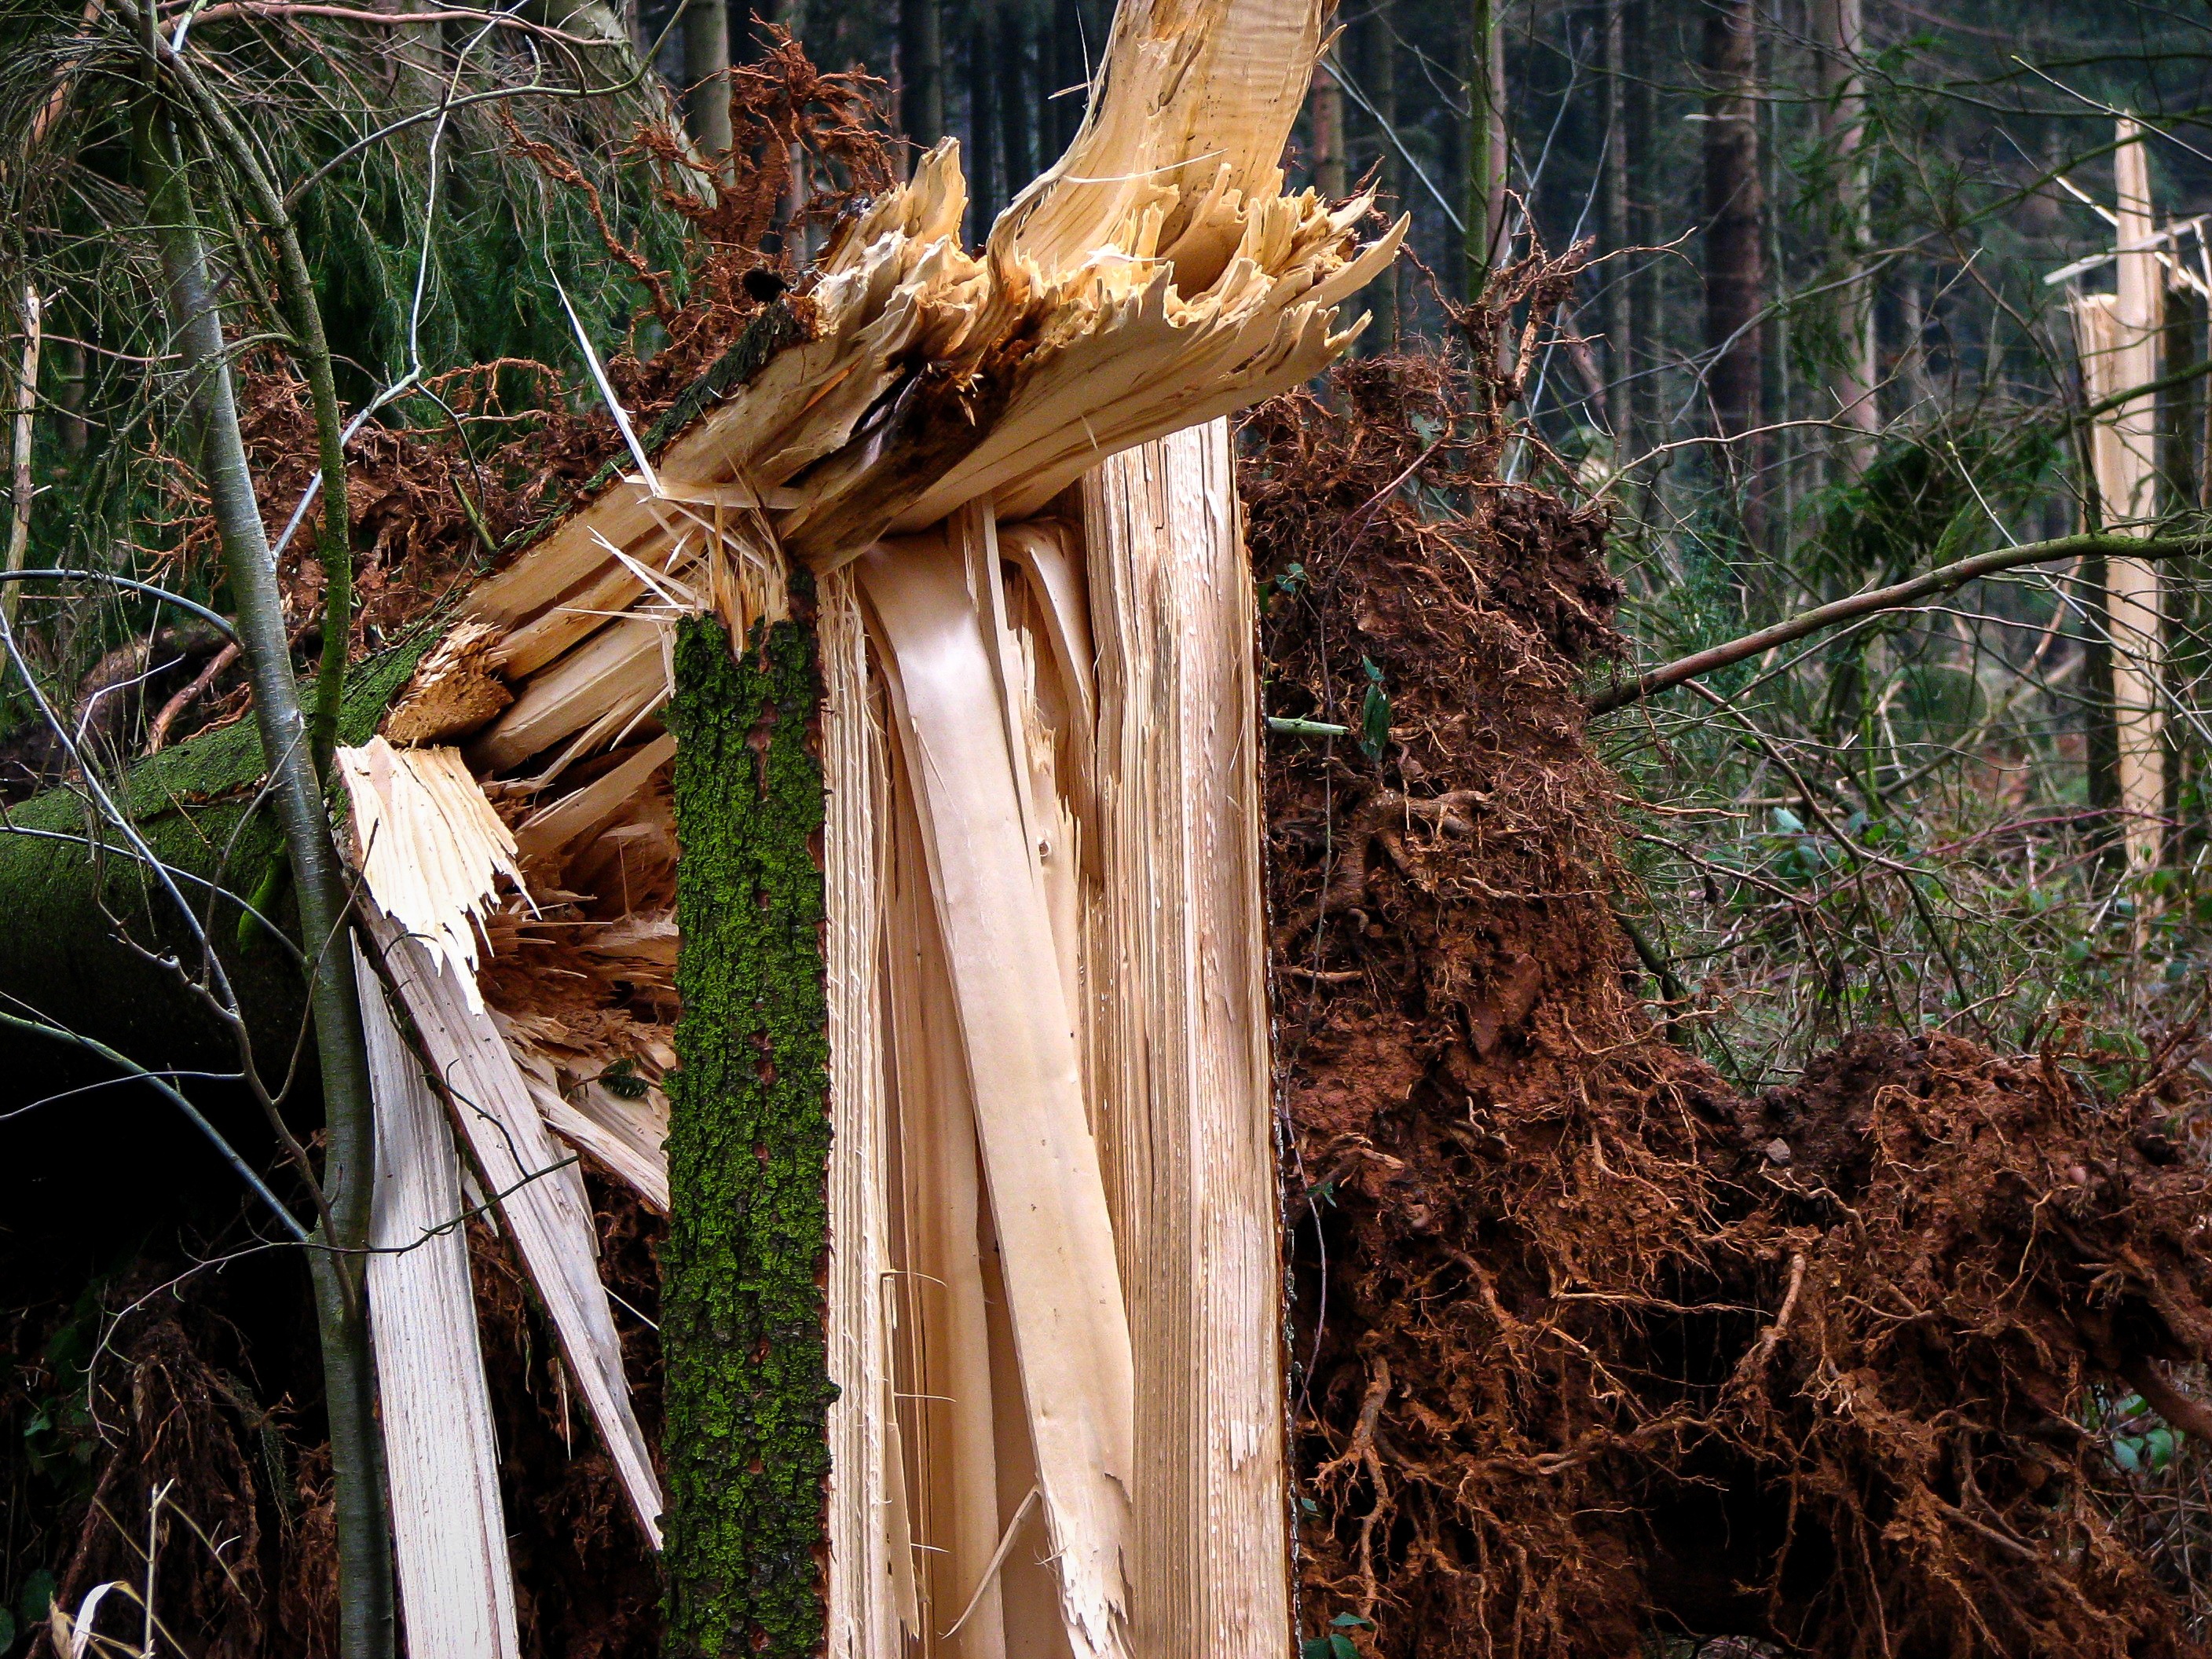
tree, nature, forest, branch, plant, wood, leaf, flower, wind, trunk, spring, jungle, autumn, broken, agriculture, flora, destroyed, twisted, destruction, woodland, habitat, damage, devastation, forward, favor, overturned, storm damage, canceled, tree break, kinked, natural environment, woody plant